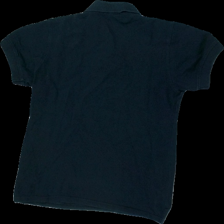
View: back
Type: T-shirt
Category: Men
Brand: Lyle & Scott
Colors: Black
Material: 100% Cotton
Pattern: Embroidered
Cut: Regular
Size: XL
Price range: <50
Recommended usage: Recycle
Description: Black t-shirt with ambroidered logo and collar
Comment: washed out